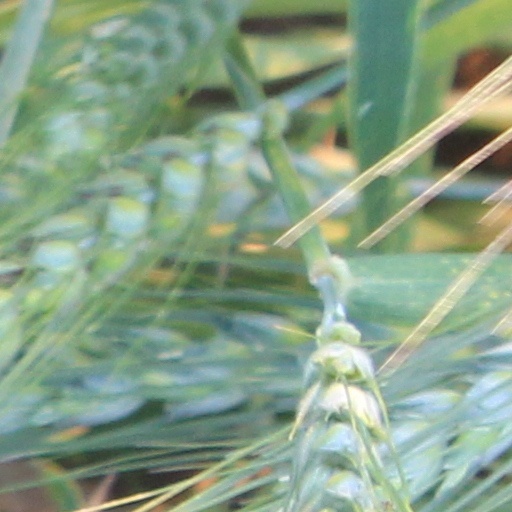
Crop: wheat